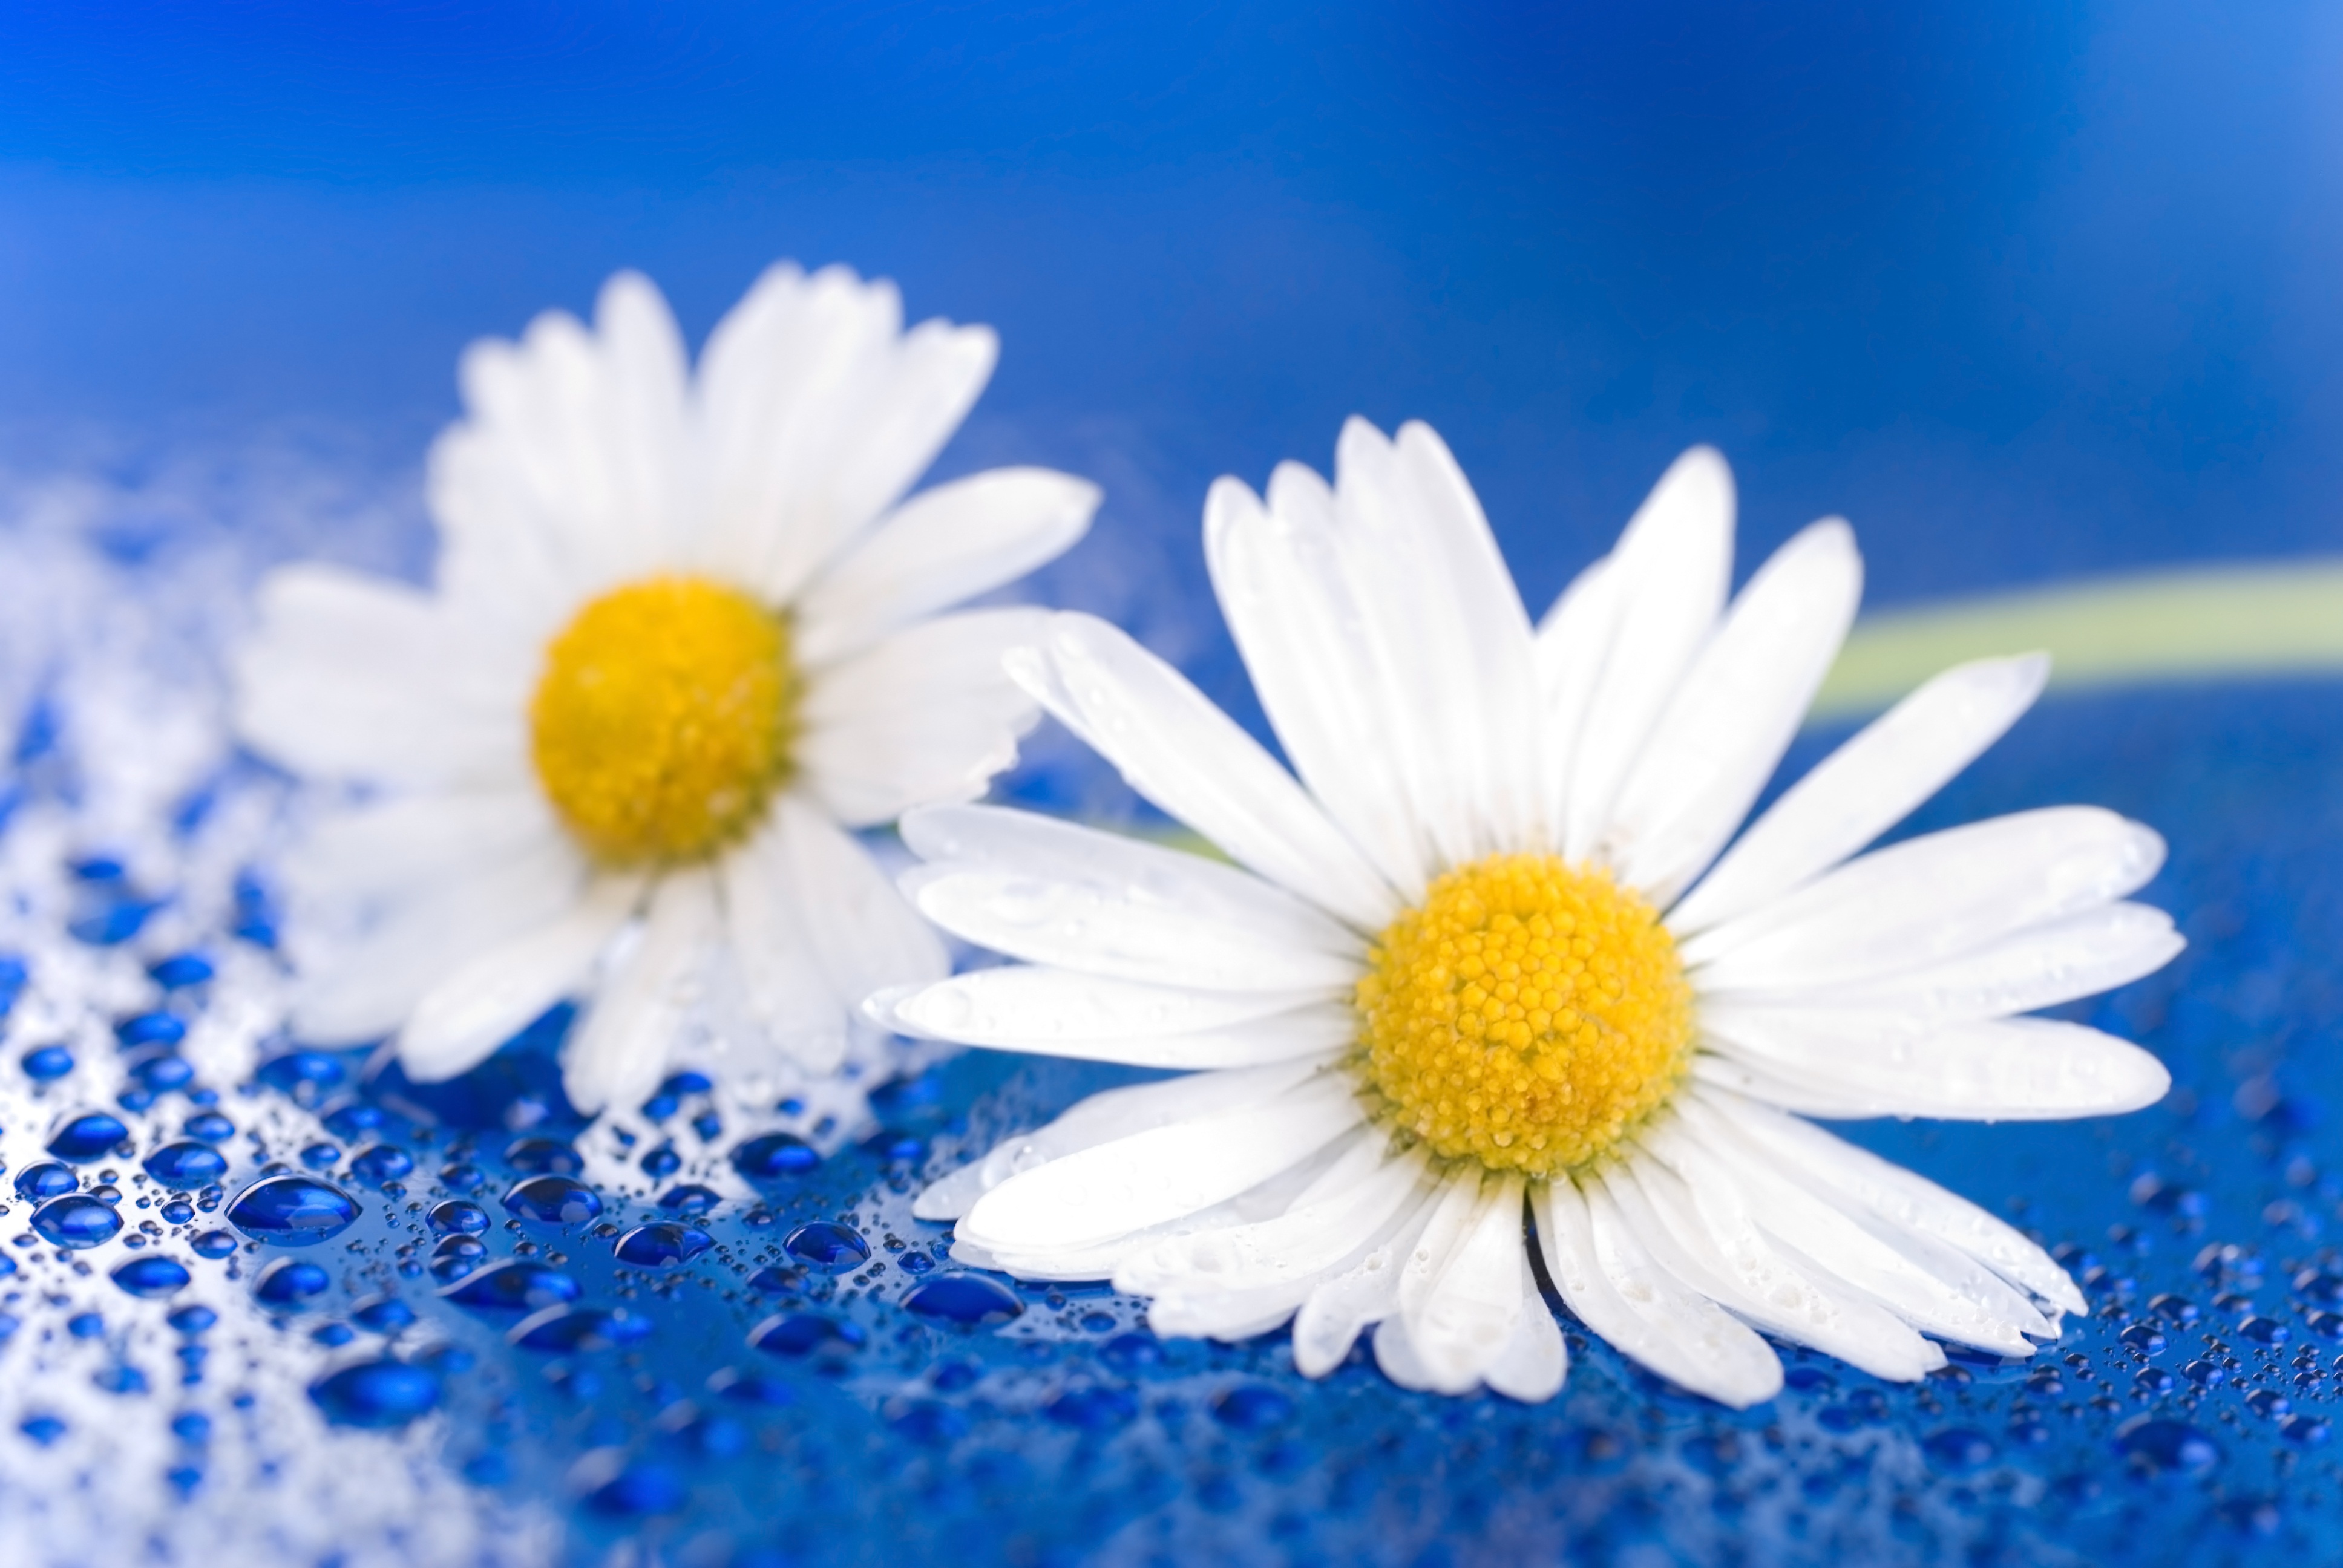
water, nature, plant, flower, petal, summer, daisy, studio, yellow, plants, flowers, close up, blooms, spring flower, macro photography, flowering plant, daisy family, a drop of, oxeye daisy, land plant, chamaemelum nobile, marguerite daisy, chrysanths